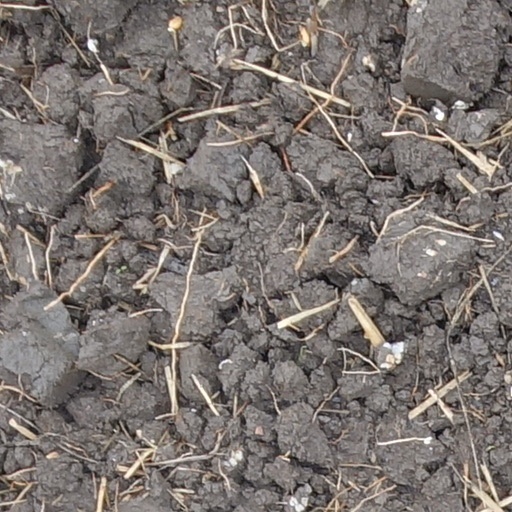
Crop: wheat